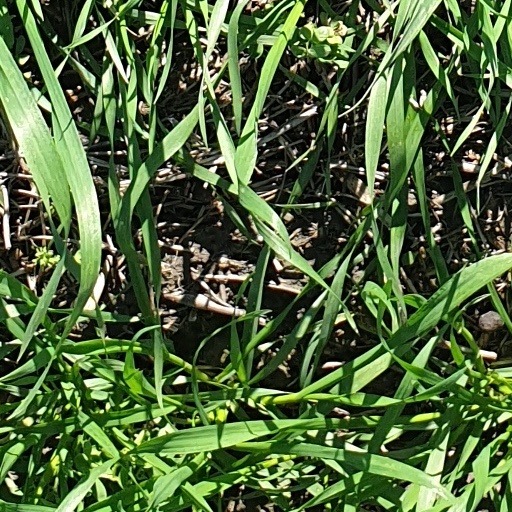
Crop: wheat